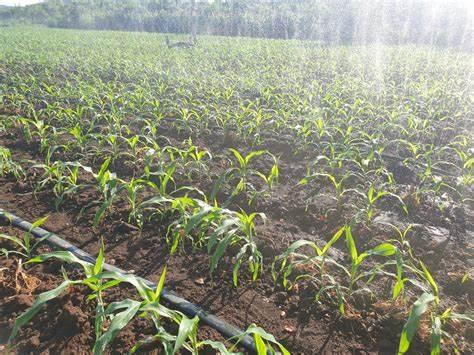
Mimea iliyopangiliwa vizuri shambani imestawi vizuri kutokana na umwagiliaji wa mara kwa mara unaotolewa kwa uangalifu, ukisaidia kuongeza uzalishaji na ubora wa mazao.